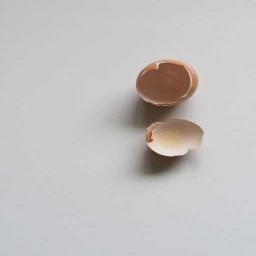
Label: eggshells